National anthem of Russia

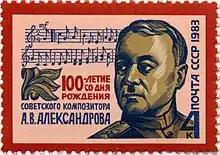
1983 Soviet stamp honoring the 100th anniversary of the birth of Alexander Alexandrov

The music of the national anthem, created by Alexander Alexandrov, had previously been incorporated in several hymns and compositions. The music was first used in the Hymn of the Bolshevik Party, created in 1939. When the Comintern was dissolved in 1943, the government argued that "The Internationale", which was historically associated with the Comintern, should be replaced as the National Anthem of the Soviet Union. Alexandrov's music was chosen as the new anthem by the Soviet leader Joseph Stalin after a contest in 1943. Stalin praised the song for fulfilling what a national anthem should be, though he criticized the song's orchestration.